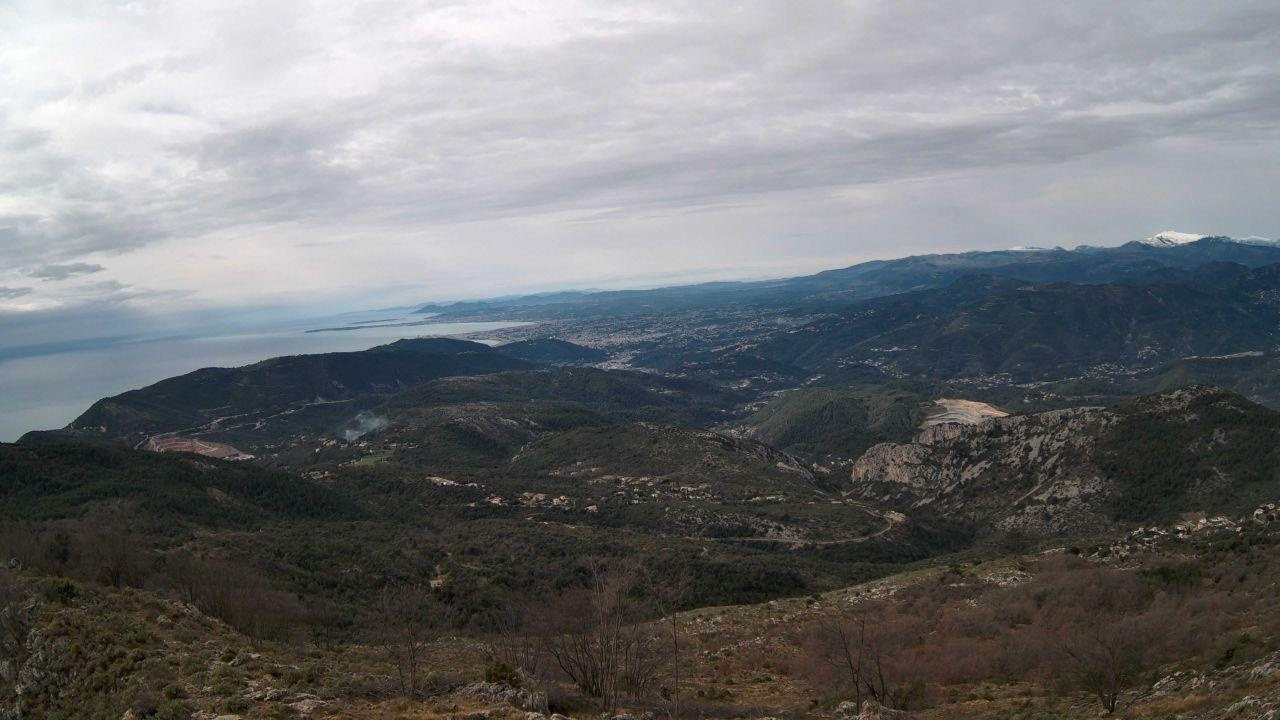
Fire: no
Smoke: yes